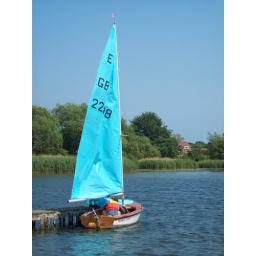
with her beautiful blue sail she even makes the sky look dull, love the reflection in the water!